2010 FIFA U-20 Women's World Cup

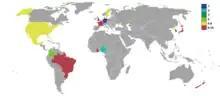
Final rankings of the teams

On 30 June 2010, President of Nigeria Goodluck Jonathan announced he would suspend the Nigeria Football Federation from FIFA competition for 2 years. This put the Falconets place at the competition in jeopardy. On 5 July 2010, the ban was lifted.